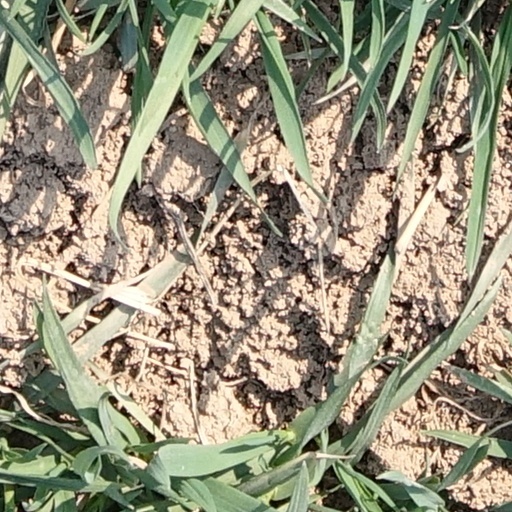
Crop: wheat